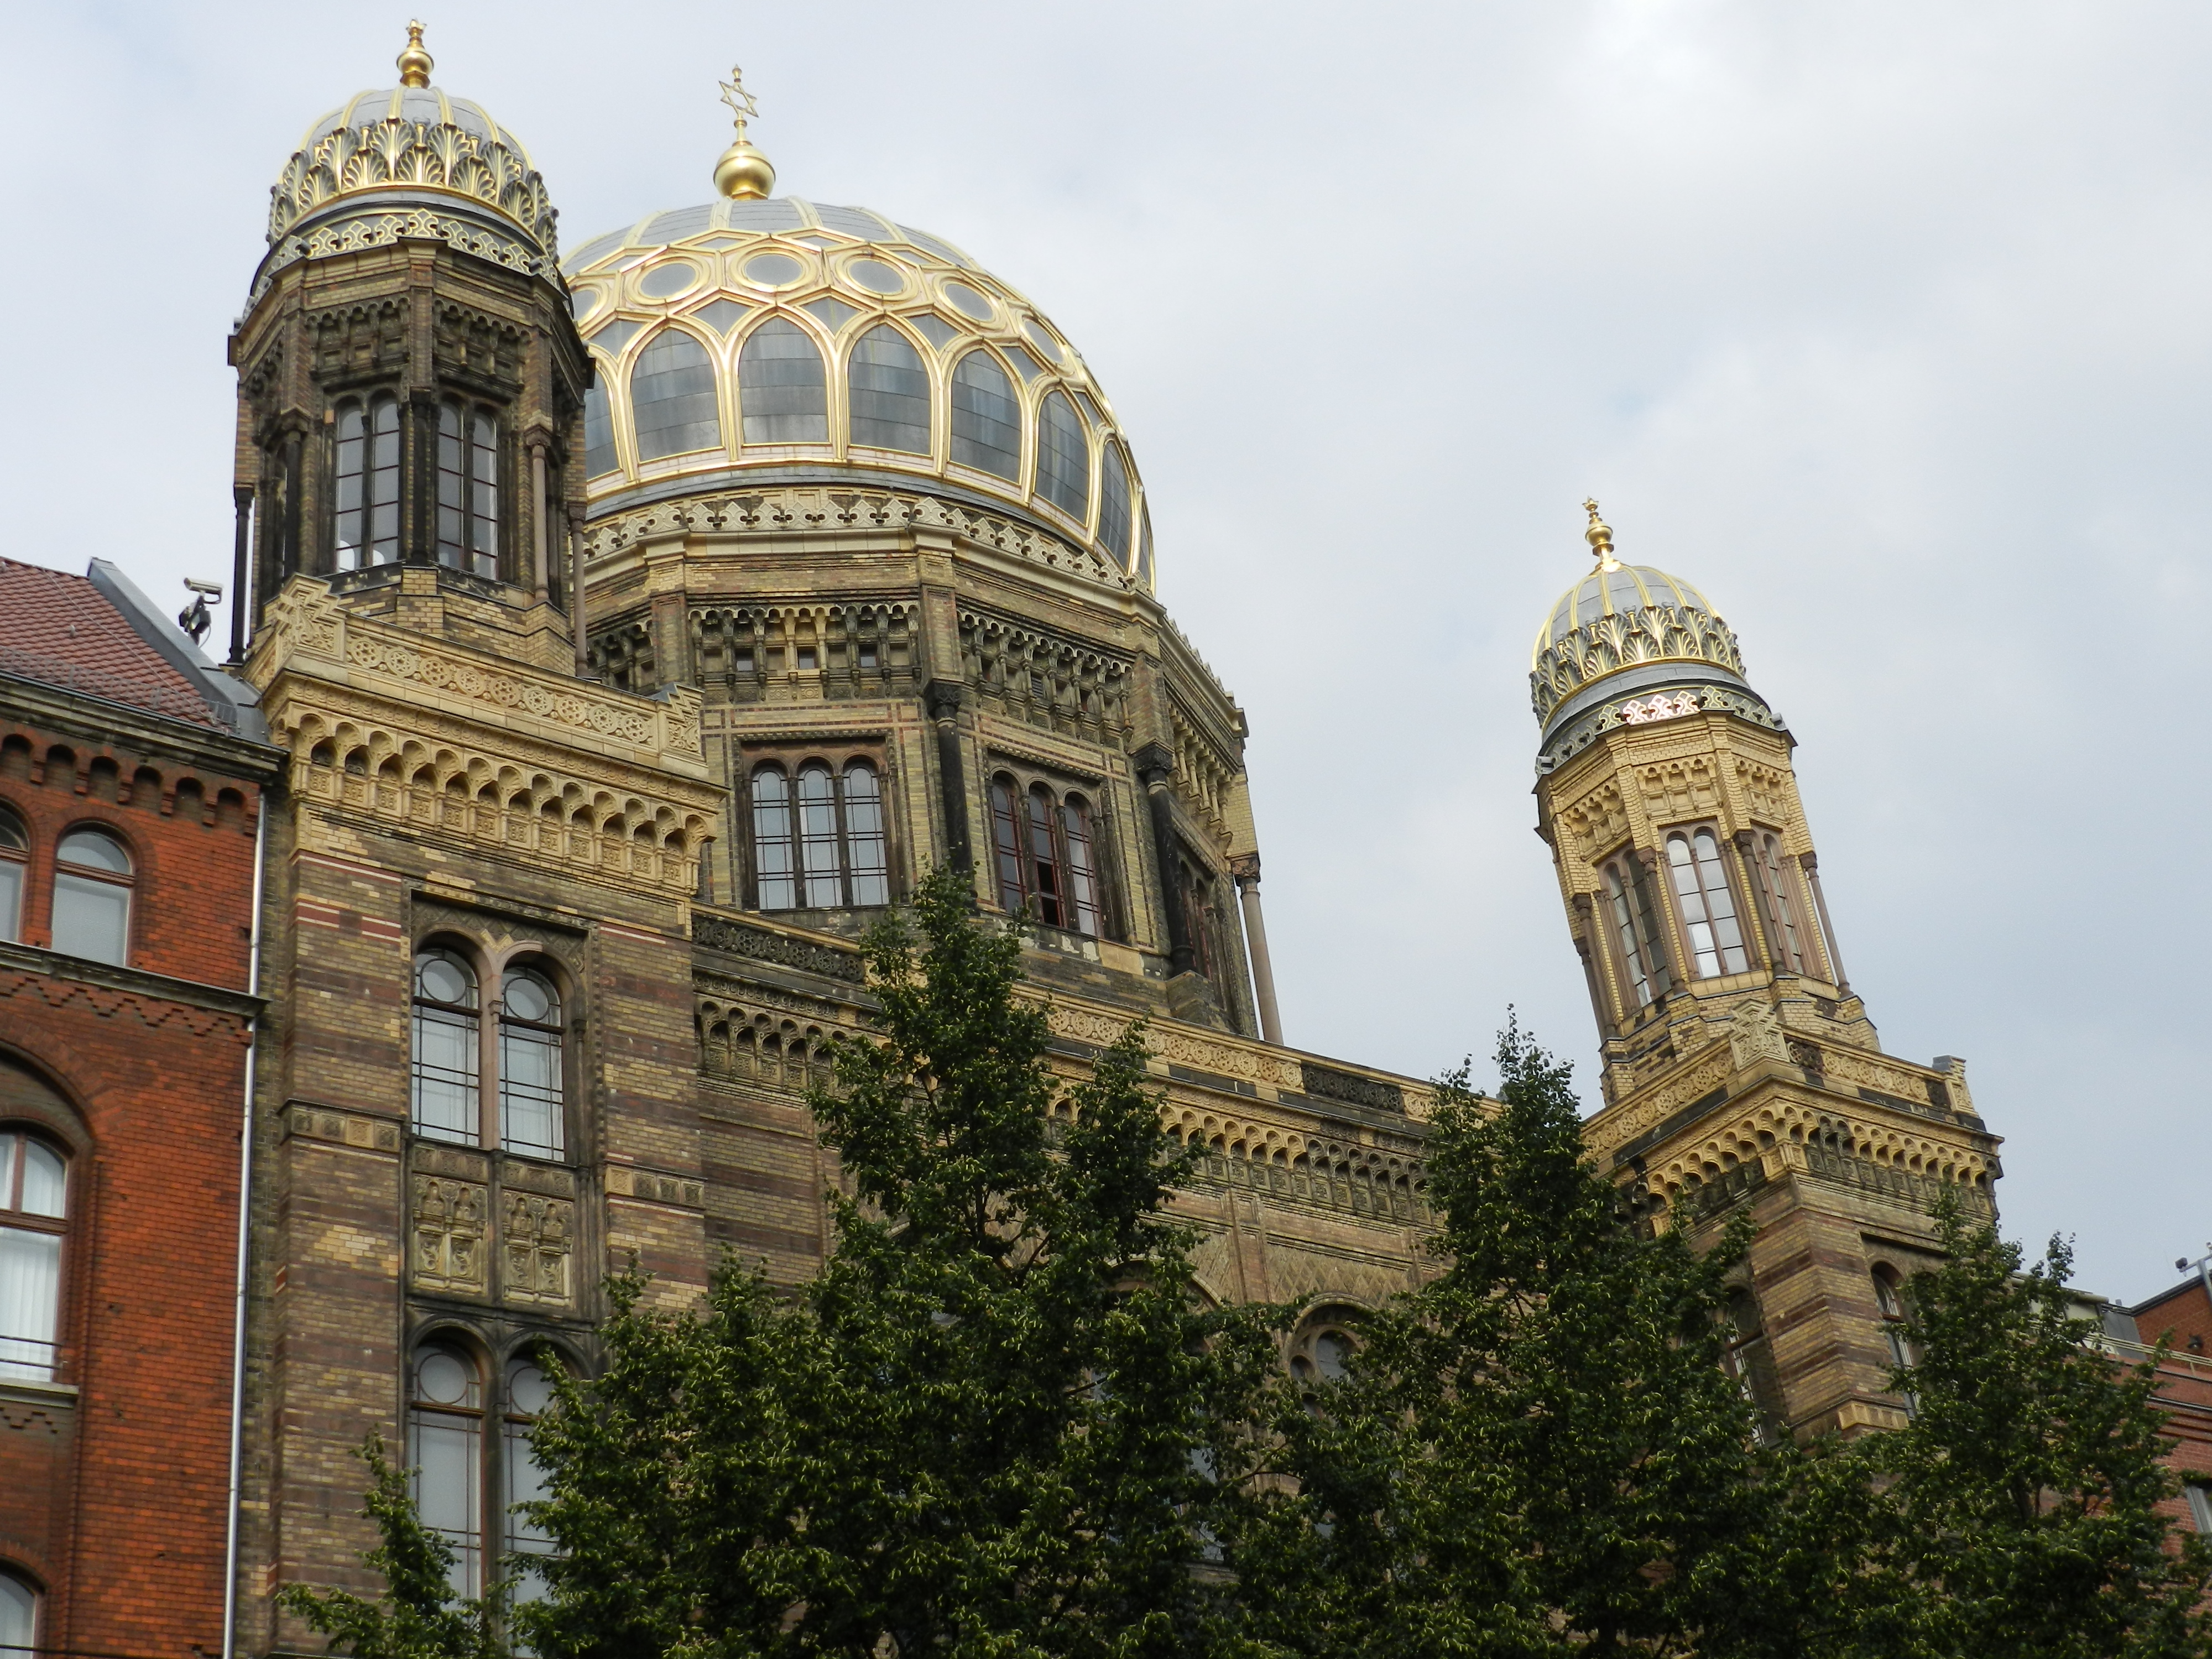
berlin, architecture, religion, landmark, dome, building, sky, urban area, city, byzantine architecture, stately home, daytime, medieval architecture, place of worship, spire, tourist attraction, metropolis, cathedral, basilica, synagogue, facade, tree, classical architecture, church, palace, steeple, baptistery, estate